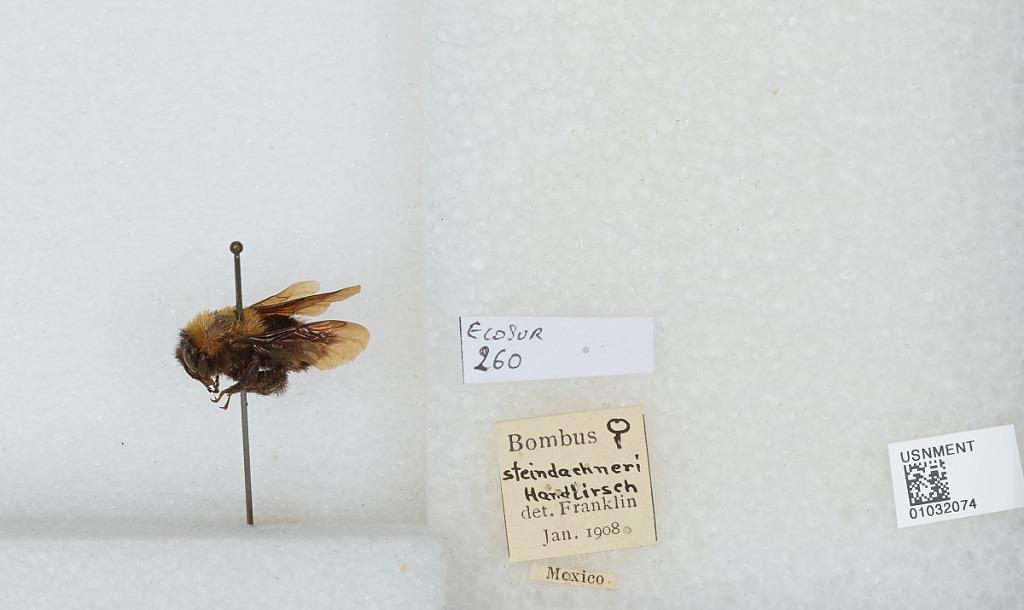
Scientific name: Bombus (Fervidobombus) steindachneri Handlirsch
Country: Mexico
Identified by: Franklin